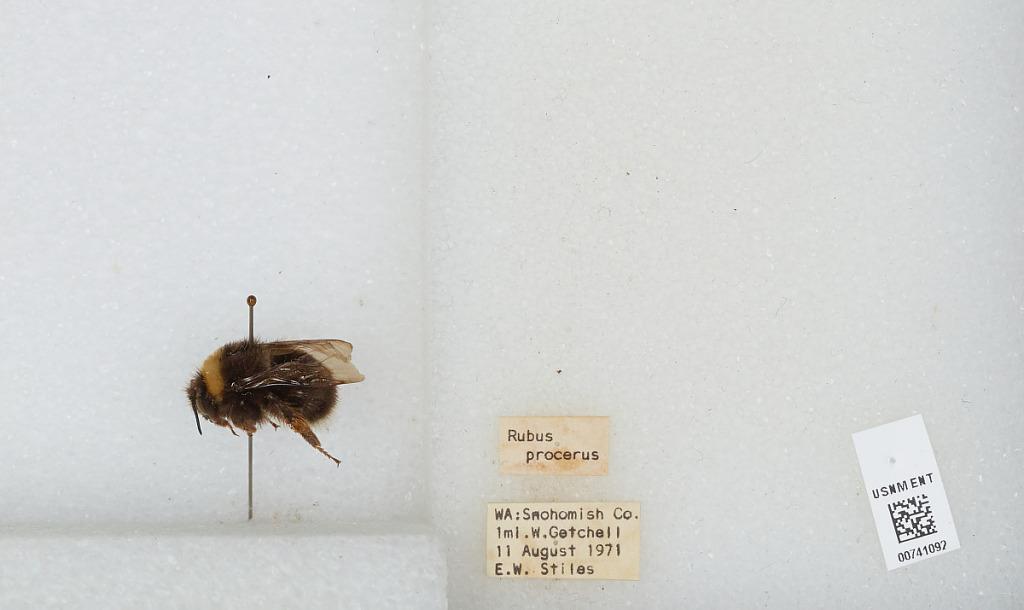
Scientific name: Bombus (Bombus) occidentalis Greene
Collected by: E. Stiles
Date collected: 1971-8-11
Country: United States
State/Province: Washington
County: Snohomish
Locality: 1 mile west of Getchell
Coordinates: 48.0722, -122.119